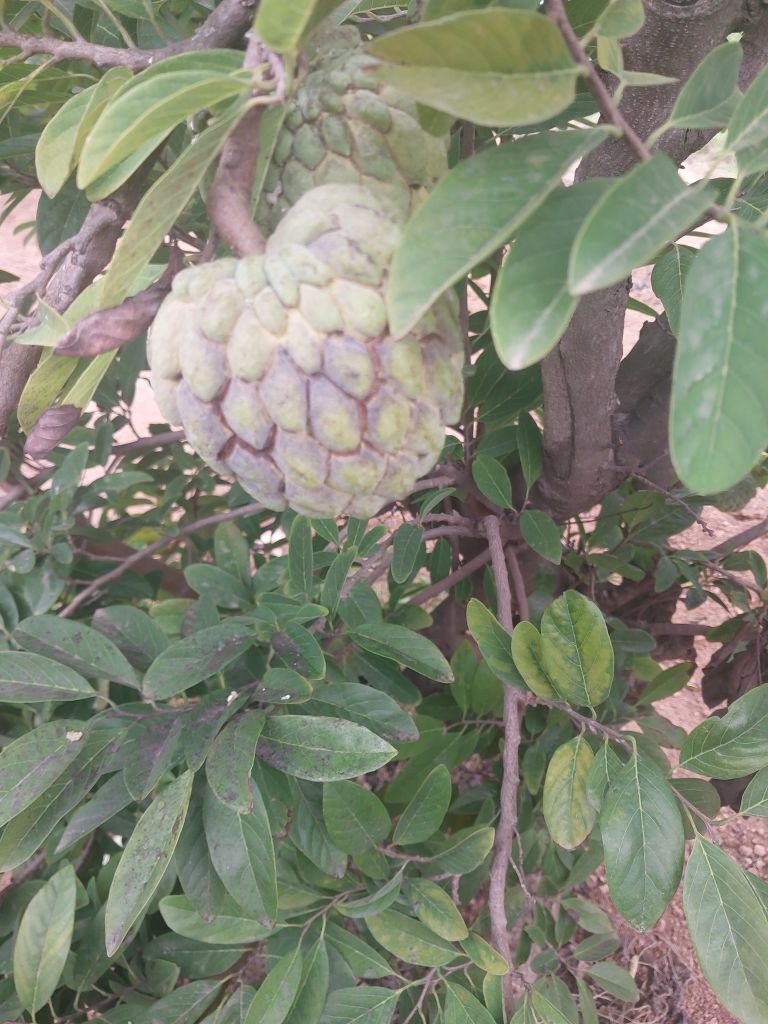
Disease label: Athracnose